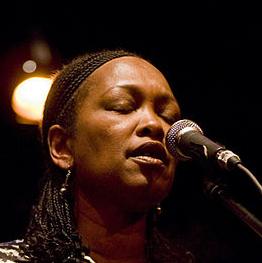
Age: 52